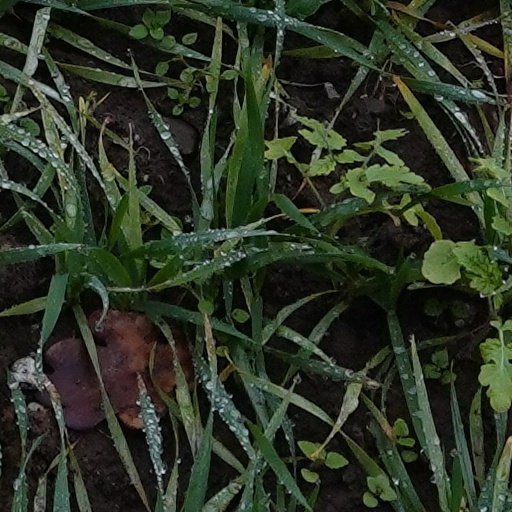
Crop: wheat